Candi of Indonesia

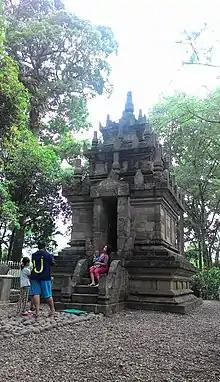
Cangkuang, Garut West Java

In Hindu temples, the celestial couple; male "Devatas" and female "Apsaras" are usually found adorns the panels of temple's walls. They are the Hindu counterpart of Buddhist "Bodhisattva-Tara" celestial beings. On the other side of narrative panels in Prambanan, the temple wall along the gallery were adorned with the statues and reliefs of "devatas" and "brahmin" sages. The figure of "lokapalas", the celestial guardians of directions can be found in Shiva temple. The Brahmin sage editors of veda were carved on Brahma temple wall, while in Vishnu temple the figures of a male deities "devatas" flanked by two "apsaras". The depiction of celestial beings of lesser gods and goddesses—"devatas" and "apsaras", describes the Hindu concept of sacred realm of "Svargaloka". This is corresponds to the concept of the towering Hindu temple as the epitome of Mount Meru in Hindu cosmology.